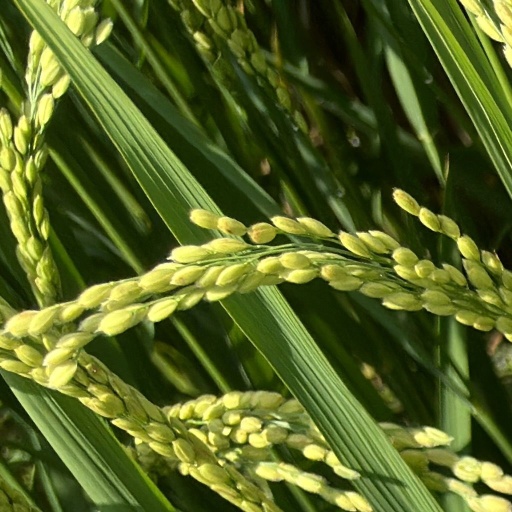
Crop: rice